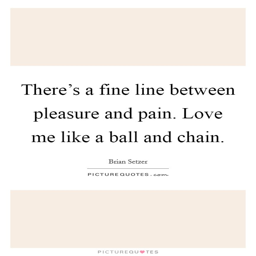
there 's a fine line between pleasure and pain .